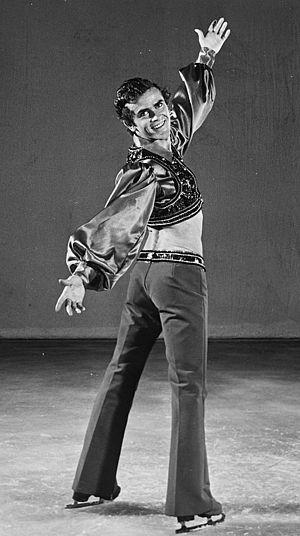
Donald McPherson est un patineur artistique canadien. Il a remporté le titre de champion du monde en 1963. Il est le premier patineur canadien à avoir remporté le championnat du Canada, le championnat de l'Amérique du Nord et le championnat du monde, sans avoir remporté un seul de ces titres auparavant.